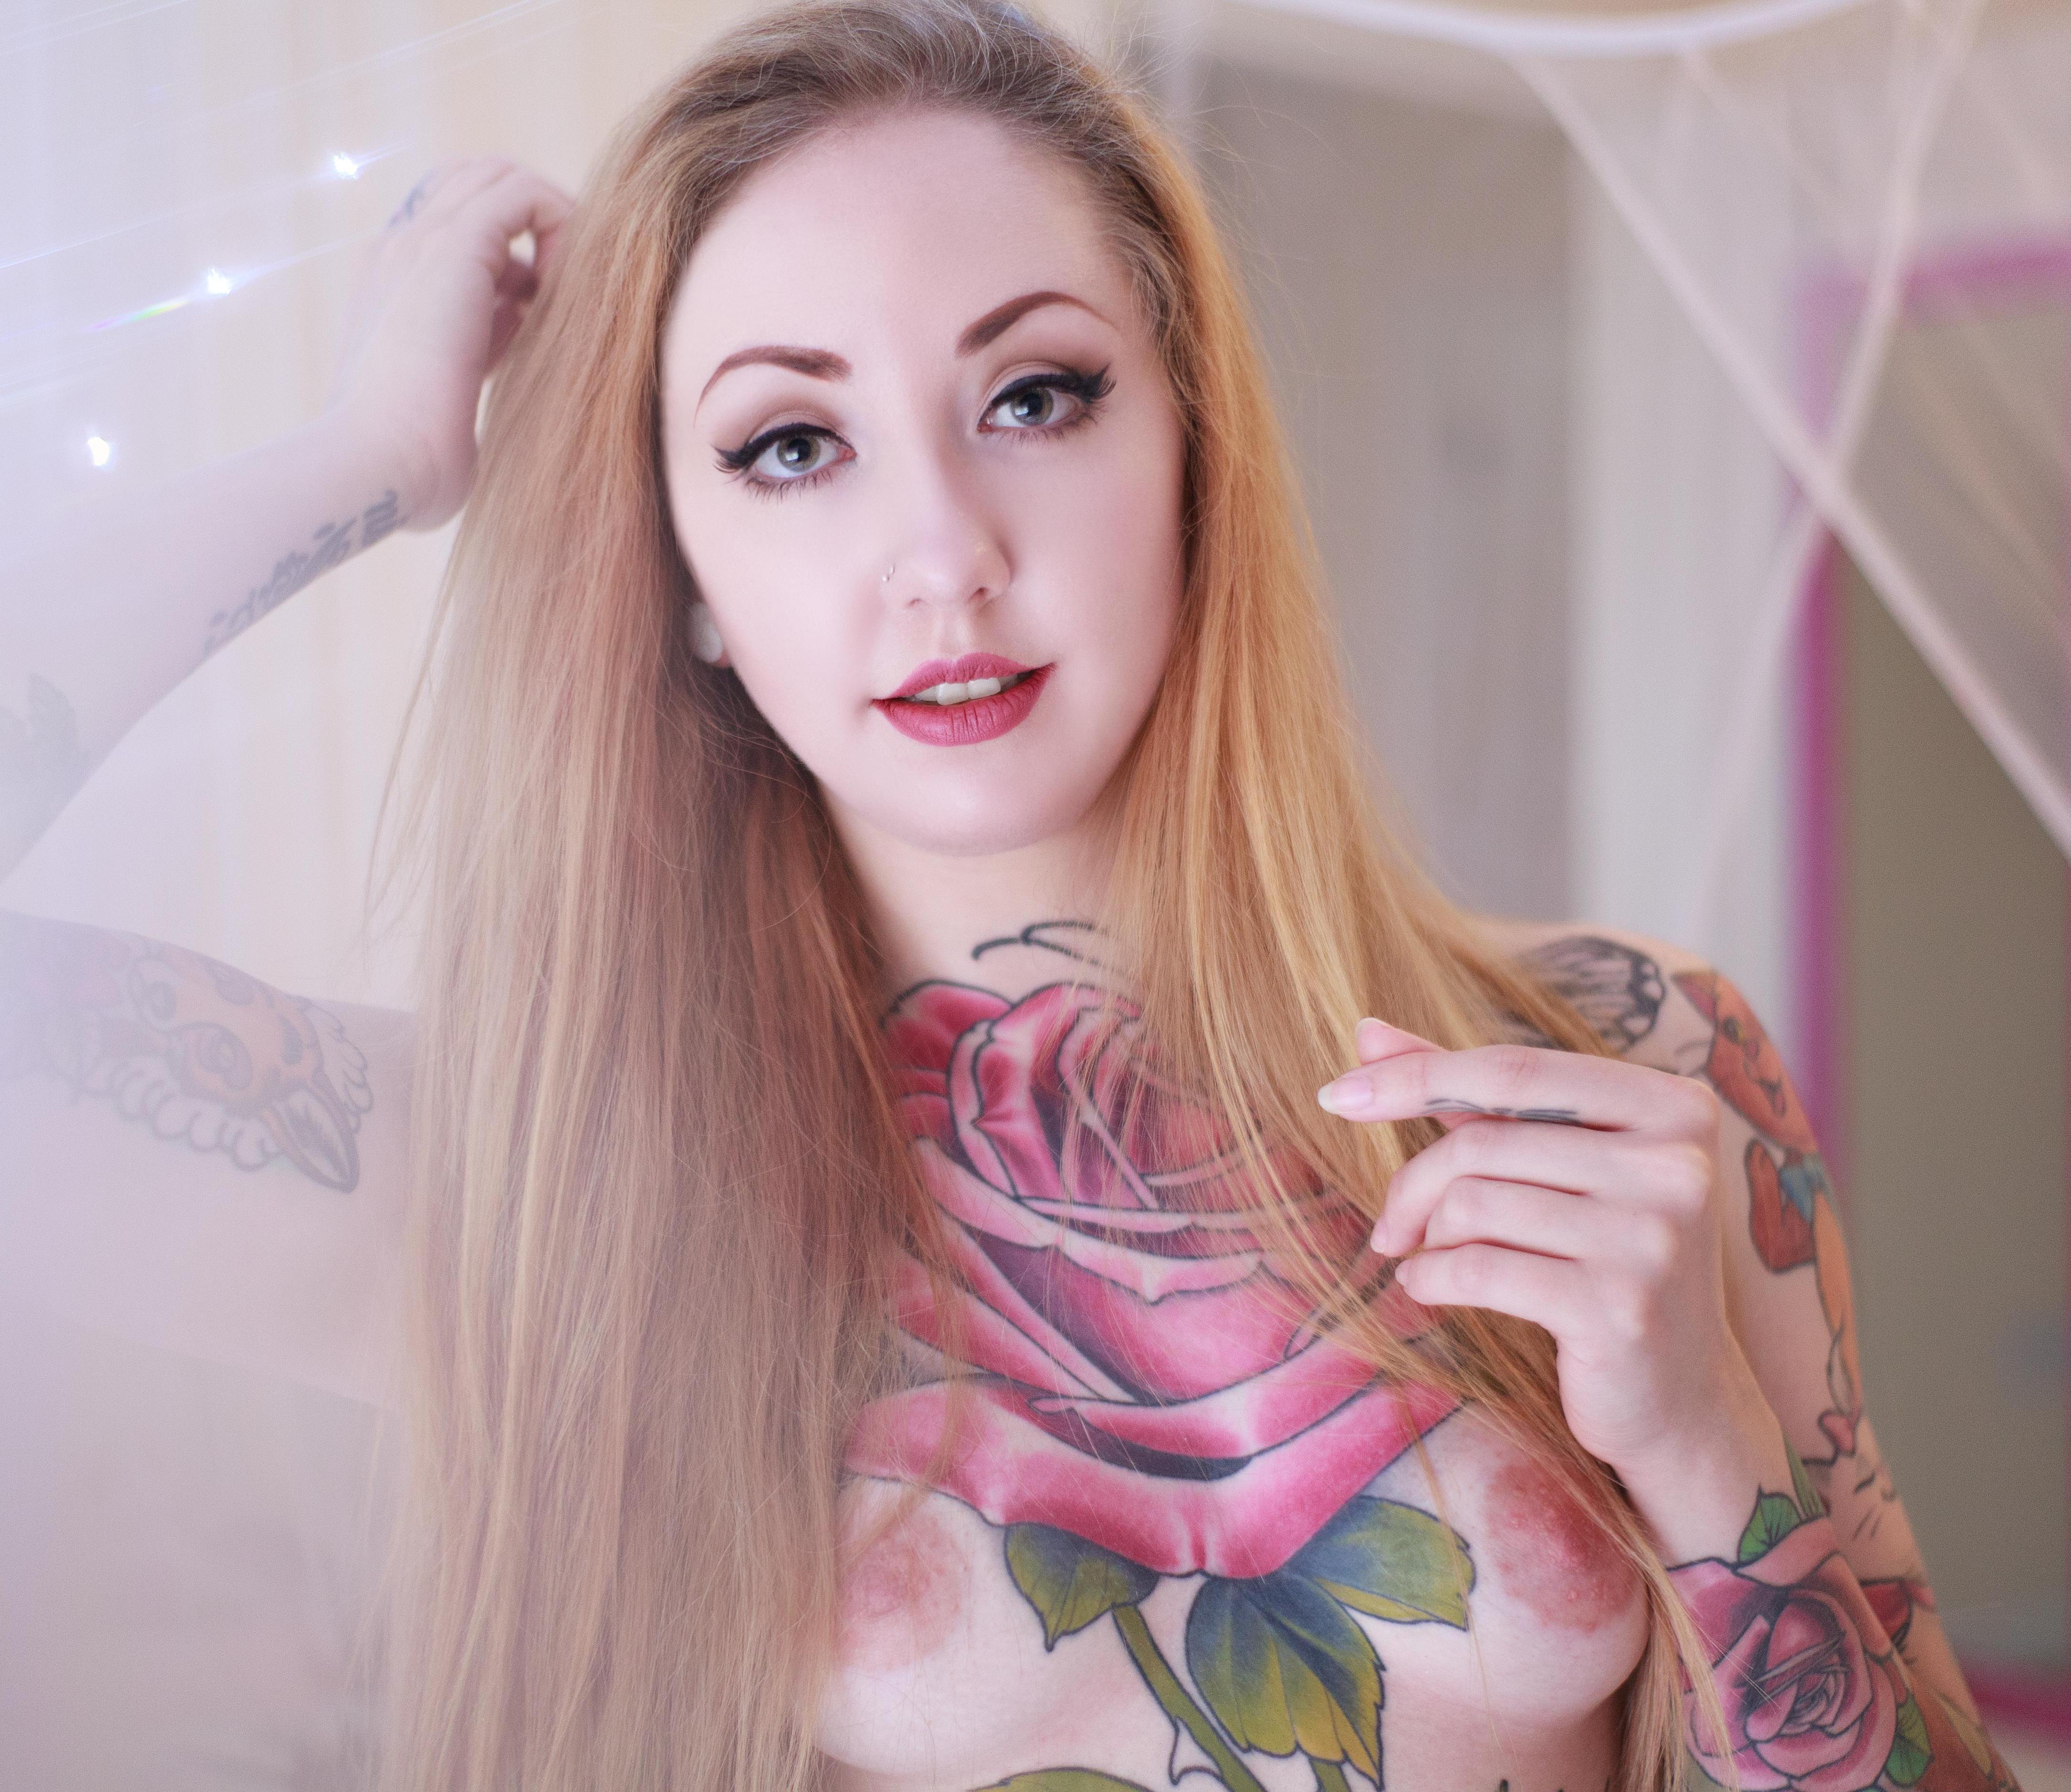
tattoo, person, people, girl, woman, hair, cute, sexy, face, pink, skin, blond, lip, beauty, eyebrow, long hair, hairstyle, arm, cheek, eye, hair coloring, eyelash, hand, mouth, finger, smile, photography, neck, brown hair, plant, photo shoot, model, fashion accessory, flower